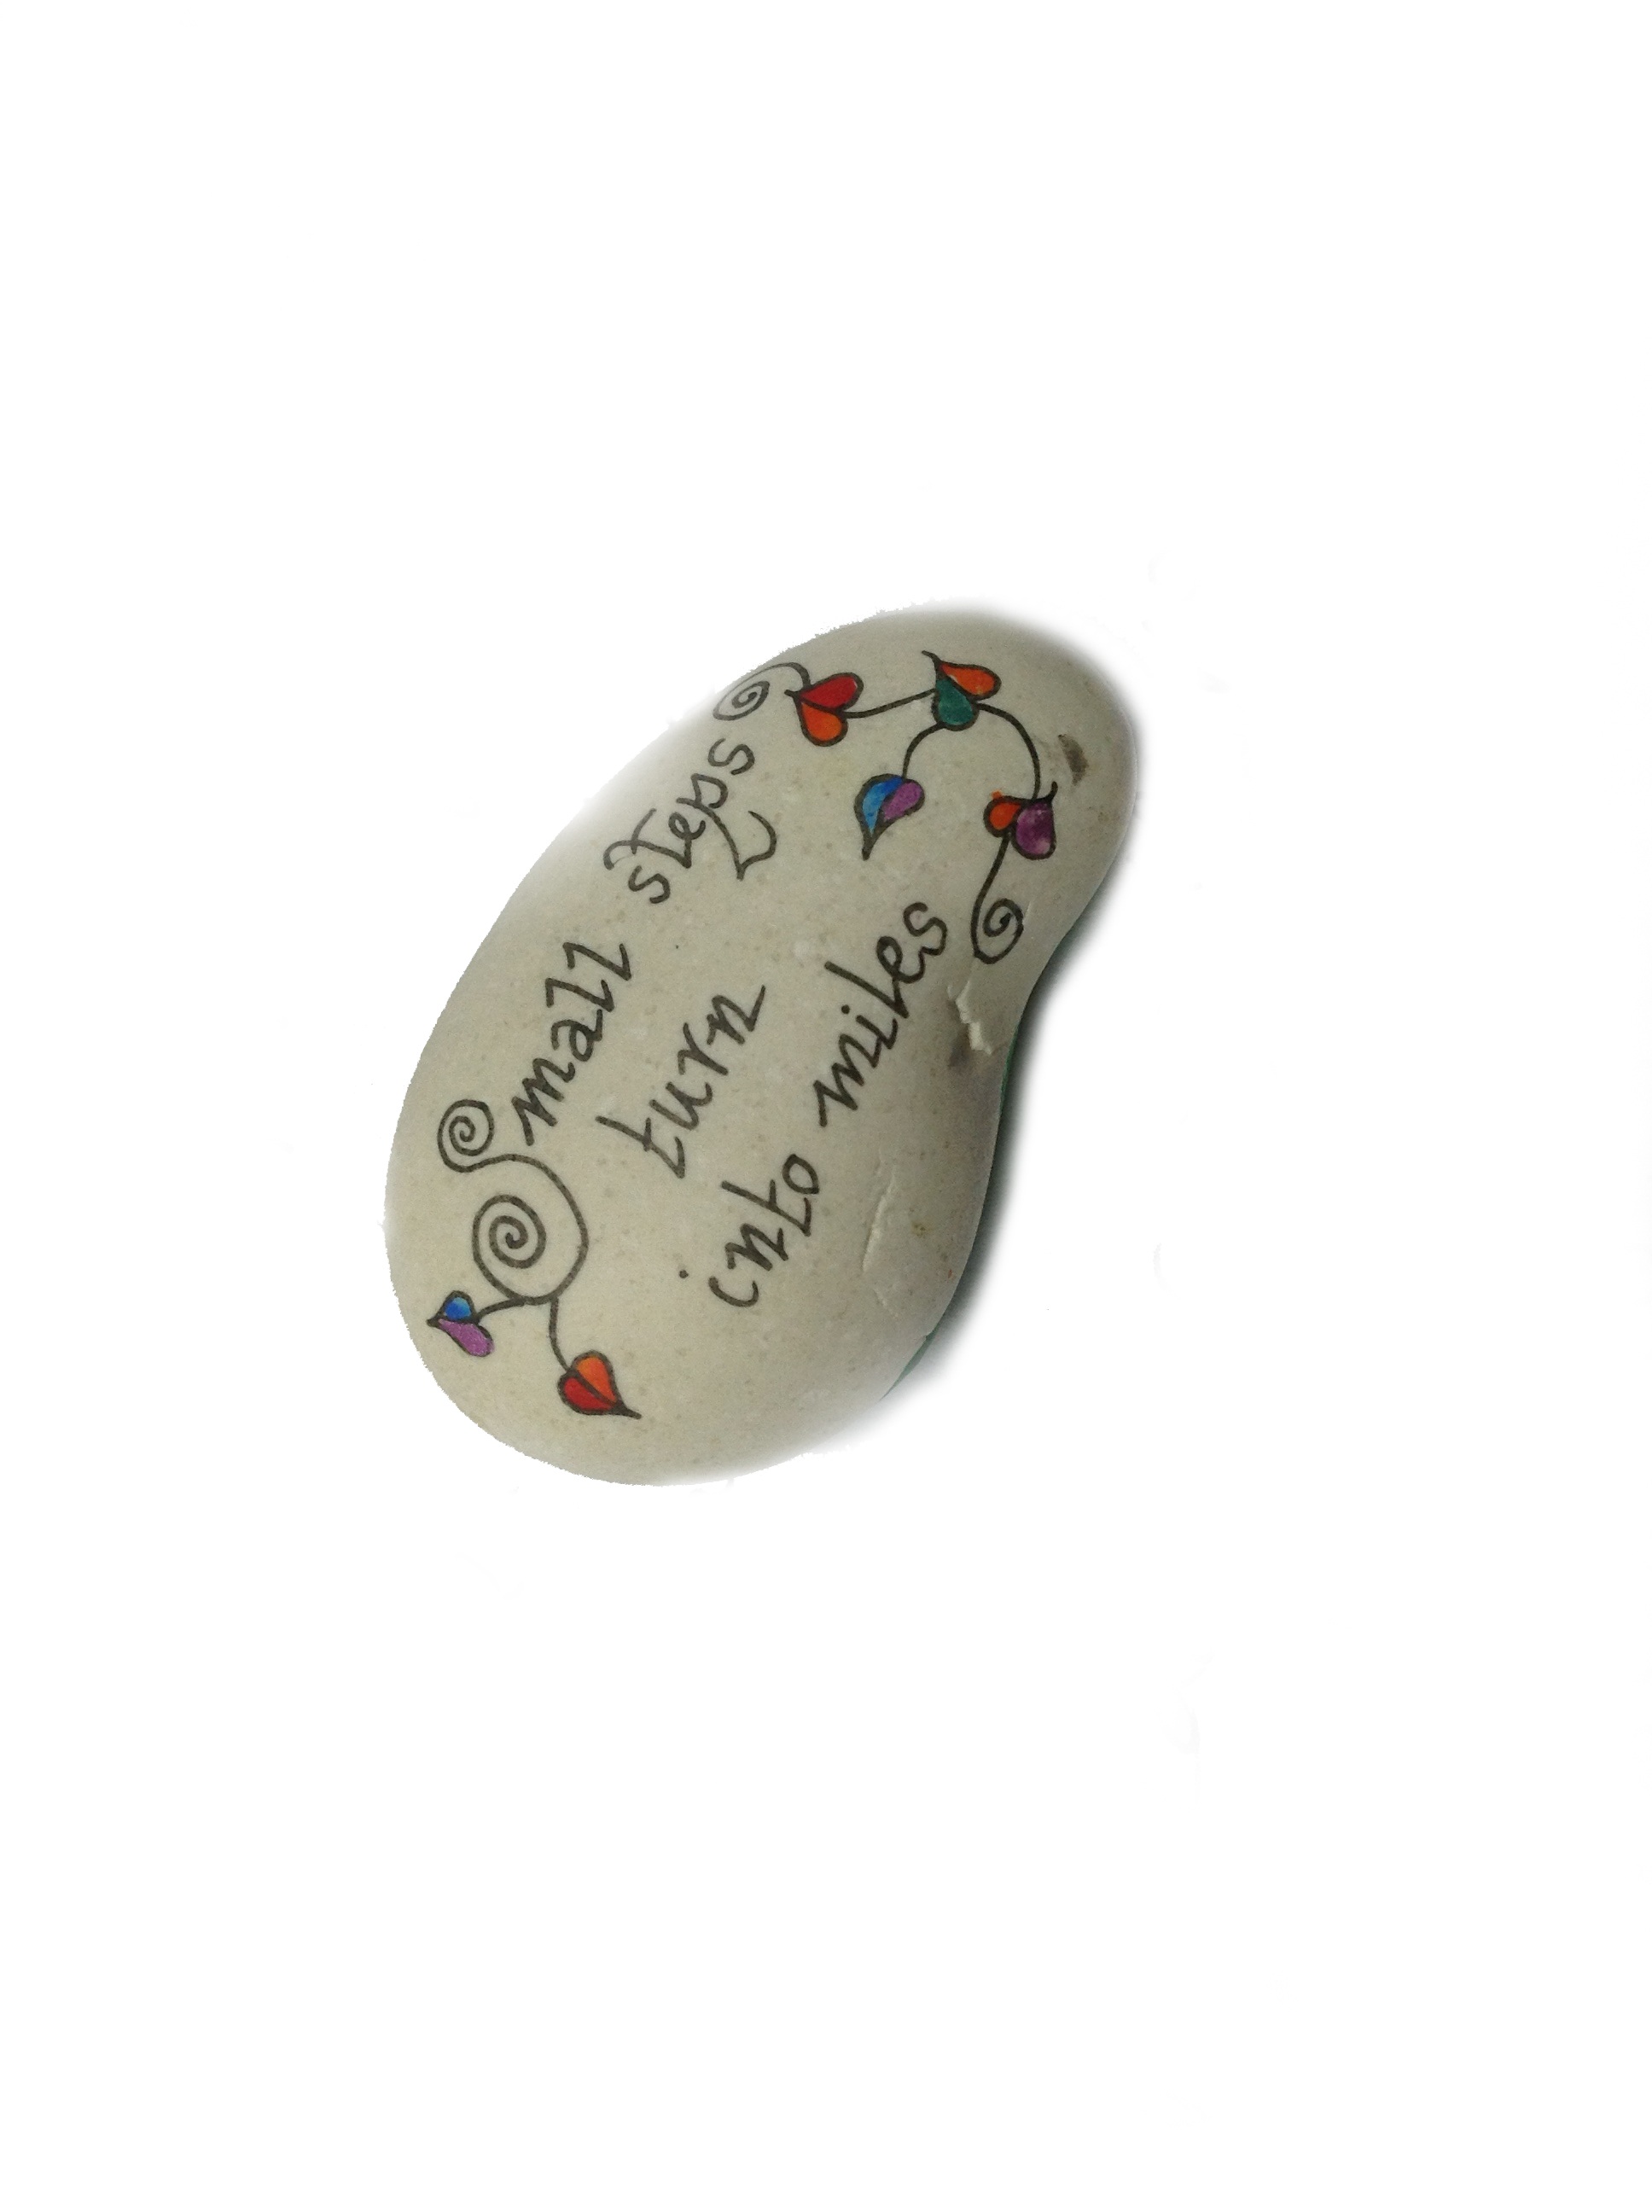
hand, stone, steps, small, label, jewellery, silver, footwear, peaks, magic, fashion accessory